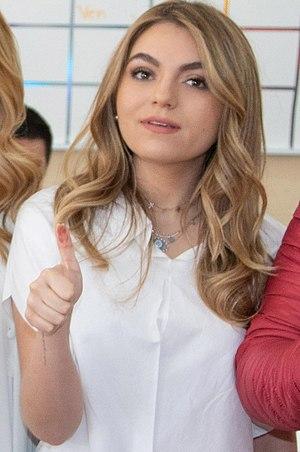
Sofía Castro est une actrice mexicaine.